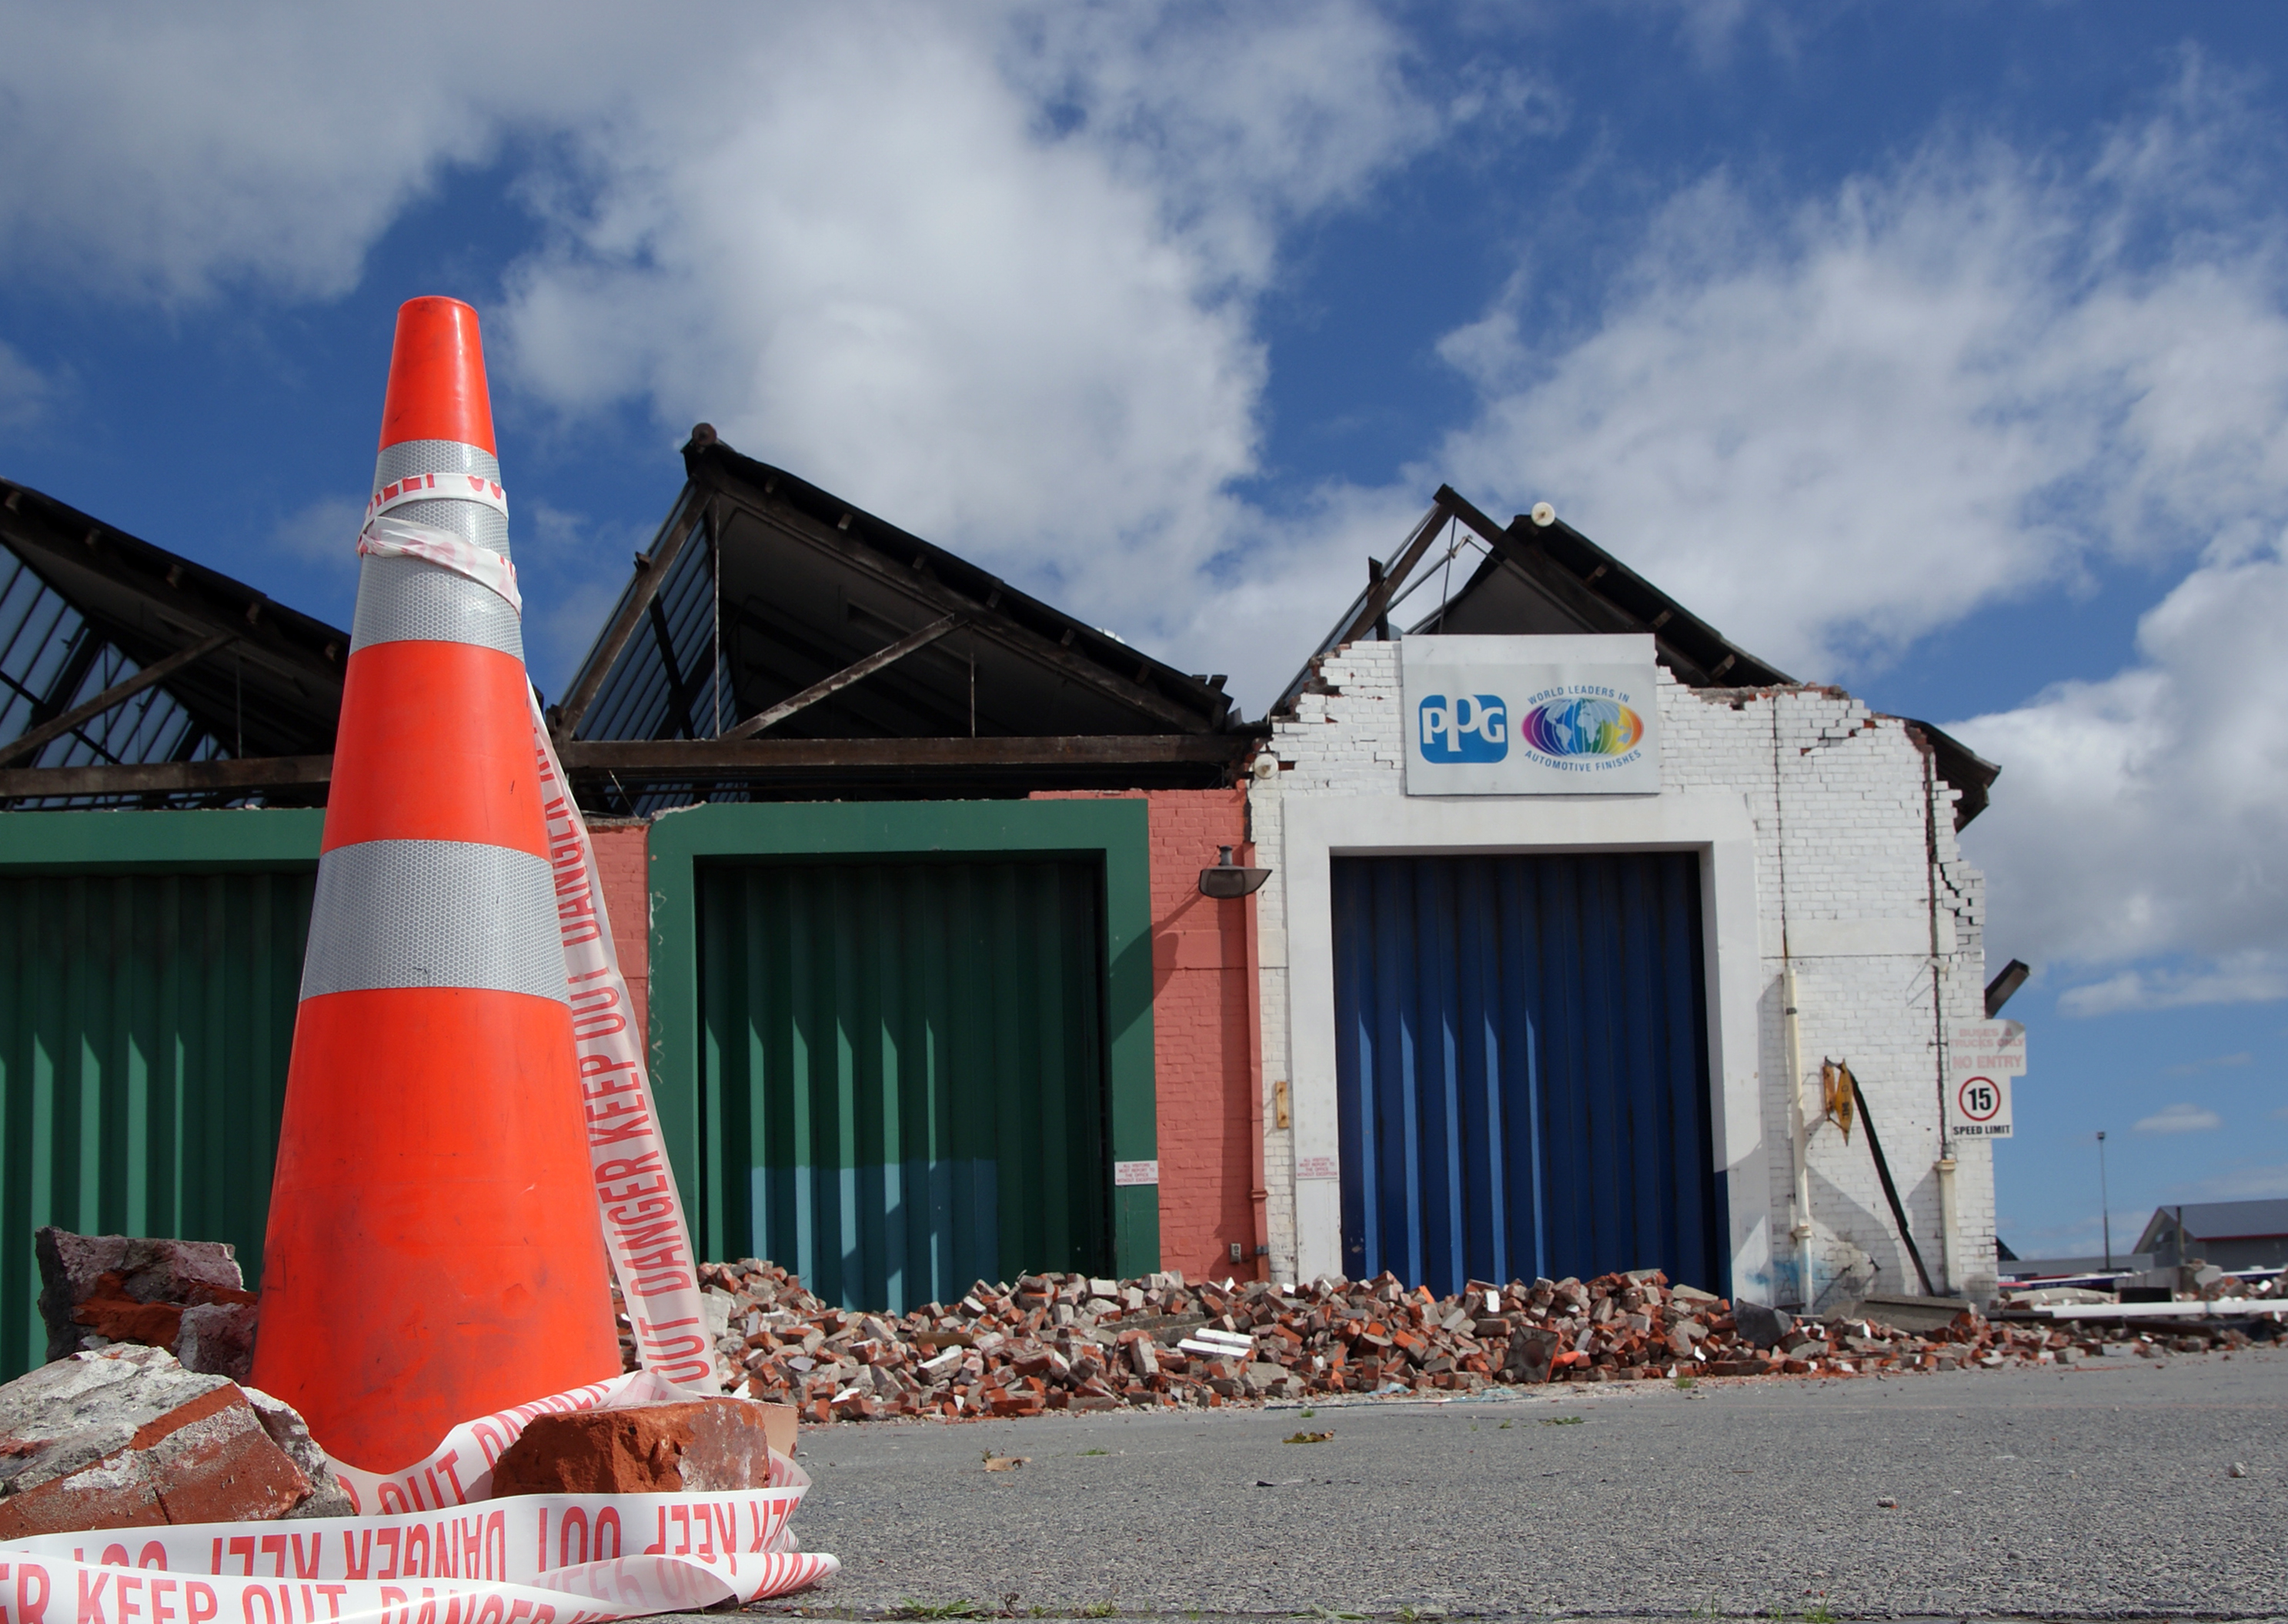
vehicle, broken, ruins, newzealand, earthquake, seismic, atmosphere of earth